Jaffa–Jerusalem railway

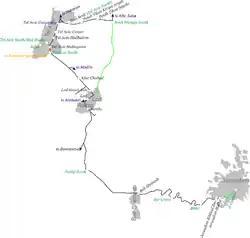
Map of the route of the line after 1949, with historical extensions in green

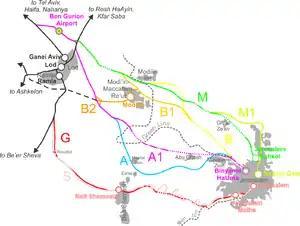
Map of proposed route alternatives between Tel Aviv and Jerusalem. Plan S uses the Jaffa–Jerusalem railway route, although was only implemented as far as Malha station which became the eastern terminus of the line. Plan A1 was eventually implemented as the "high-speed" Tel Aviv–Jerusalem railway.

The line showed an overall growth trend between 1896 and World War I, impeded mainly by the Sixth cholera pandemic which spread to Palestine in 1902 and again in 1912, and the increasingly nationalistic Ottoman authorities. By 1903, it became clear that more locomotives were needed for the tourist seasons. The railway company ordered a 0-4-4-0 mallet locomotive from Borsig of Germany in 1904, which entered service in 1905. Two more came in 1908. The last such engine, built in 1914, was likely captured by Britain during the war, and never made it to Palestine.